Alberto Giorgetti

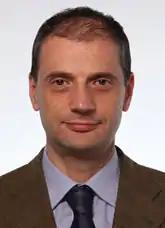
Alberto Giorgetti

A former member of the Italian Social Movement, he joined National Alliance in 1995. Four times elected to the Chamber of Deputies (1996, 2001, 2006 and 2008), he has been regional leader of the National Alliance since 2001. He has been Under-Secretary of Economy and Finances in Berlusconi IV Cabinet since May 2008.